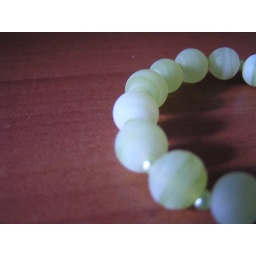
Stretchy bracelet of frosted milky green Indian kiln glass rounds, separated by green plastic pearls. For CK.